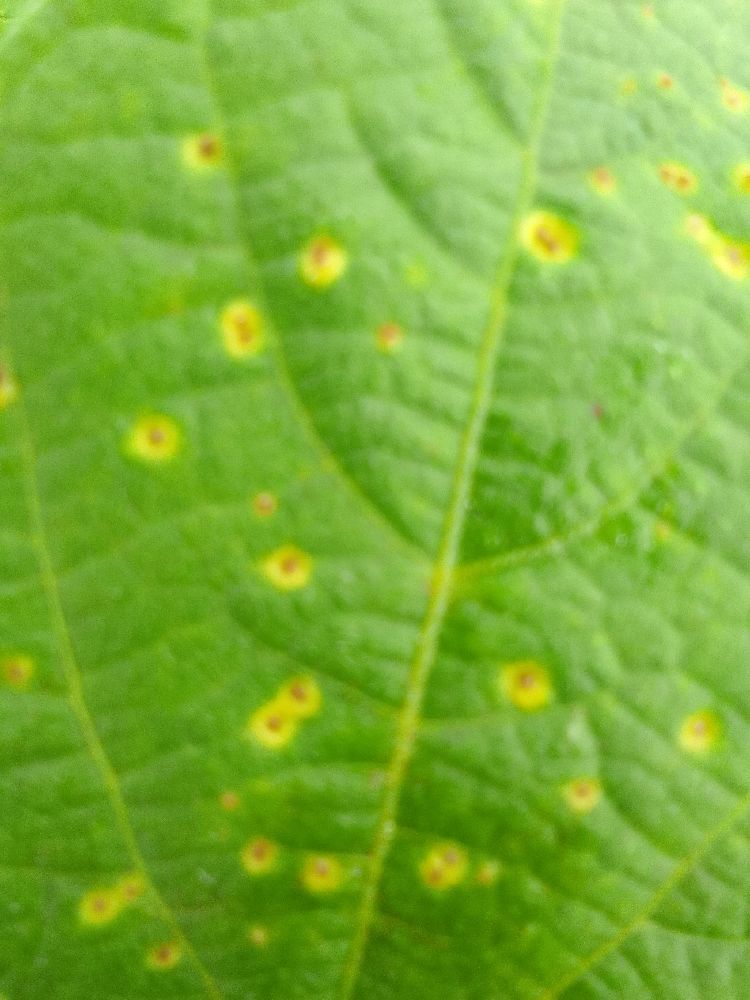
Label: rust